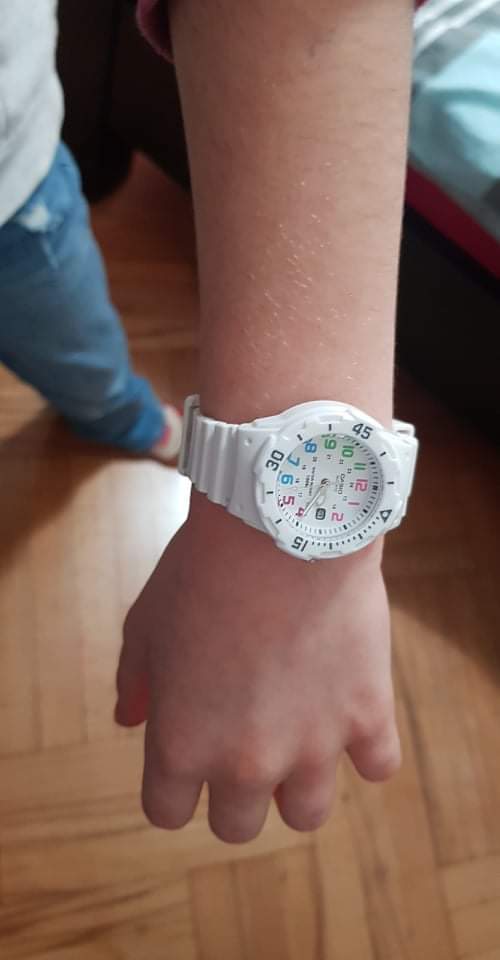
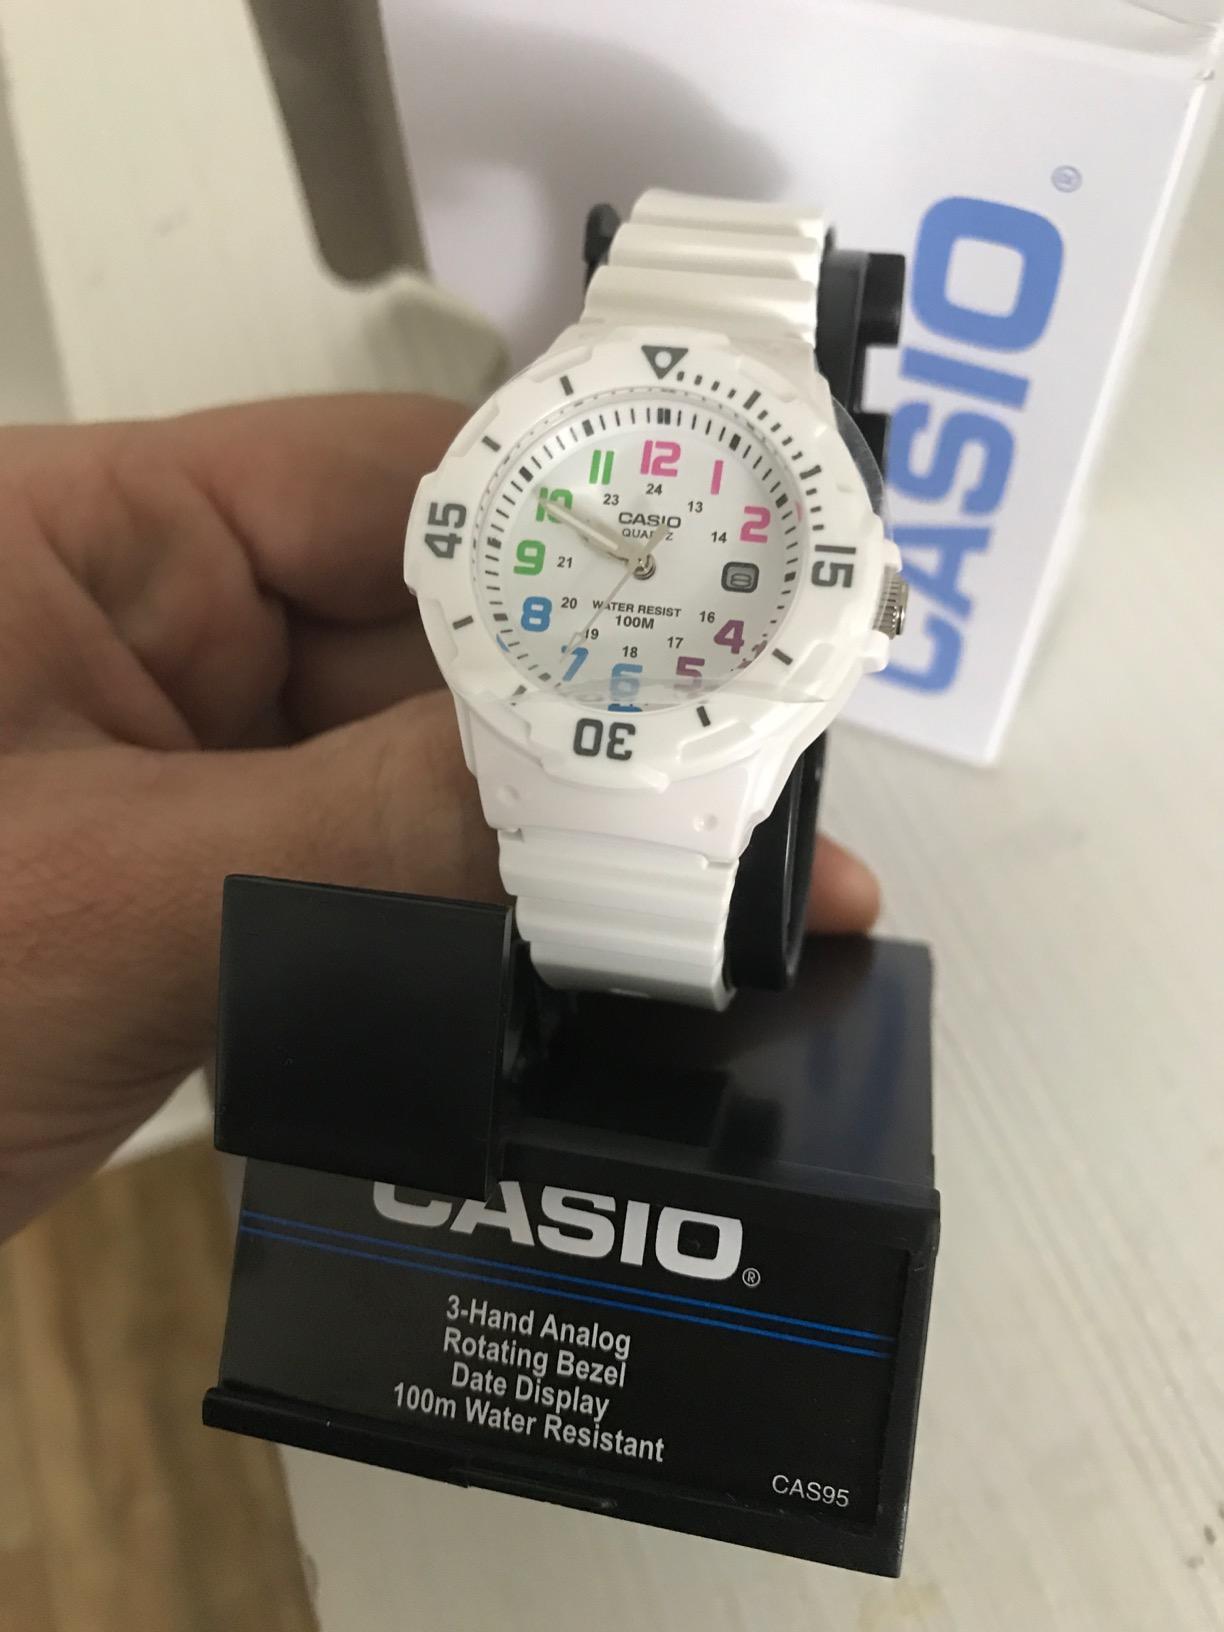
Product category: accessories_watch
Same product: yes